Bird Island (Belize)

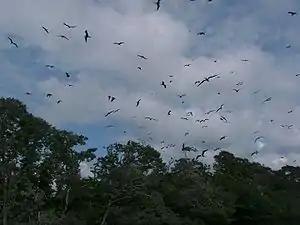
Bird Island, March 2010

Bird Island is a cay and bird sanctuary located near Tobacco Caye in the western Caribbean. The island is home to frigatebirds and red-footed boobies and tourists are not allowed to dock or set foot on it. In 2001, a hurricane destroyed the mangrove forest on the island, yet birds continued to roost. The forest has since regrown and the ecosystem restored.